W. A. Fry

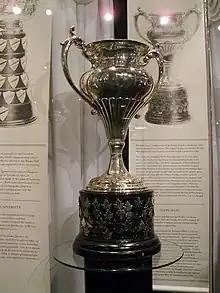
Silver bowl trophy with two large handles, mounted on a black plinth

In April 1924, Fry spoke out against the migration of senior ice hockey players to the United States, without Canadian teams being compensated for developing those players. He looked for a working relationship between the CAHA and professional teams. At the 1924 general meeting of the CAHA, he requested better representation for Canada at the International Olympic Committee (IOC), which was represented by the Amateur Athletic Union of Canada (AAU of C). On December 2, 1924, Fry was succeeded by William Easson of Stratford as president of the OHA.